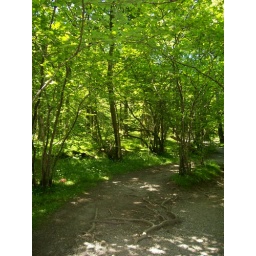
trees in the lake district